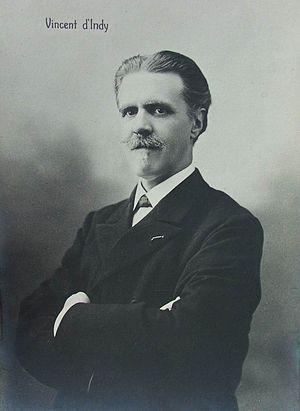
15 janvier : Pâquerette, ballet de François Benoist, créé à l'Opéra de Paris.